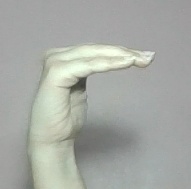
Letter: haa